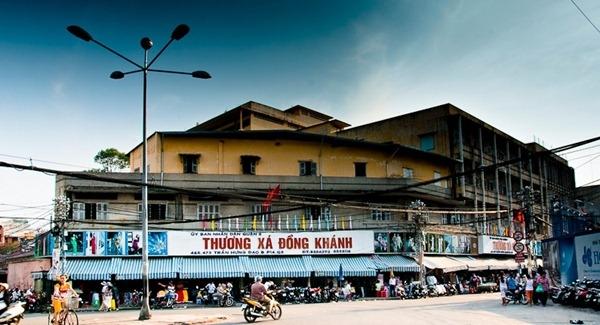
có một cây trụ đèn xuất hiện ở trên con đường